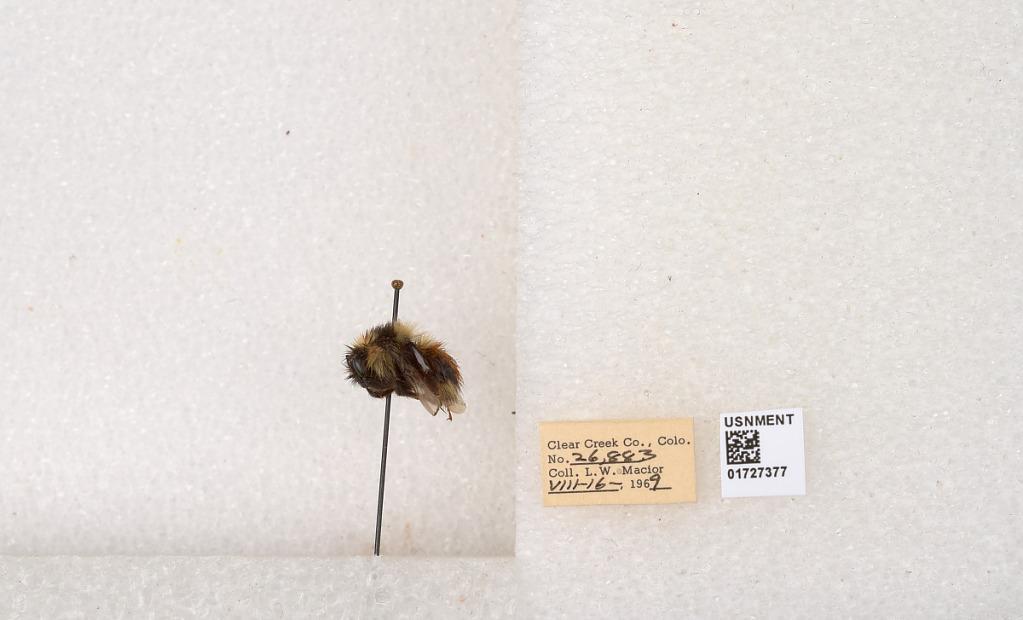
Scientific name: Bombus (Pyrobombus) sylvicola Kirby
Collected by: L. Macior
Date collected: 1969-8-16
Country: United States
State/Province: Colorado
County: Clear Creek
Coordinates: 39.7006, -105.694